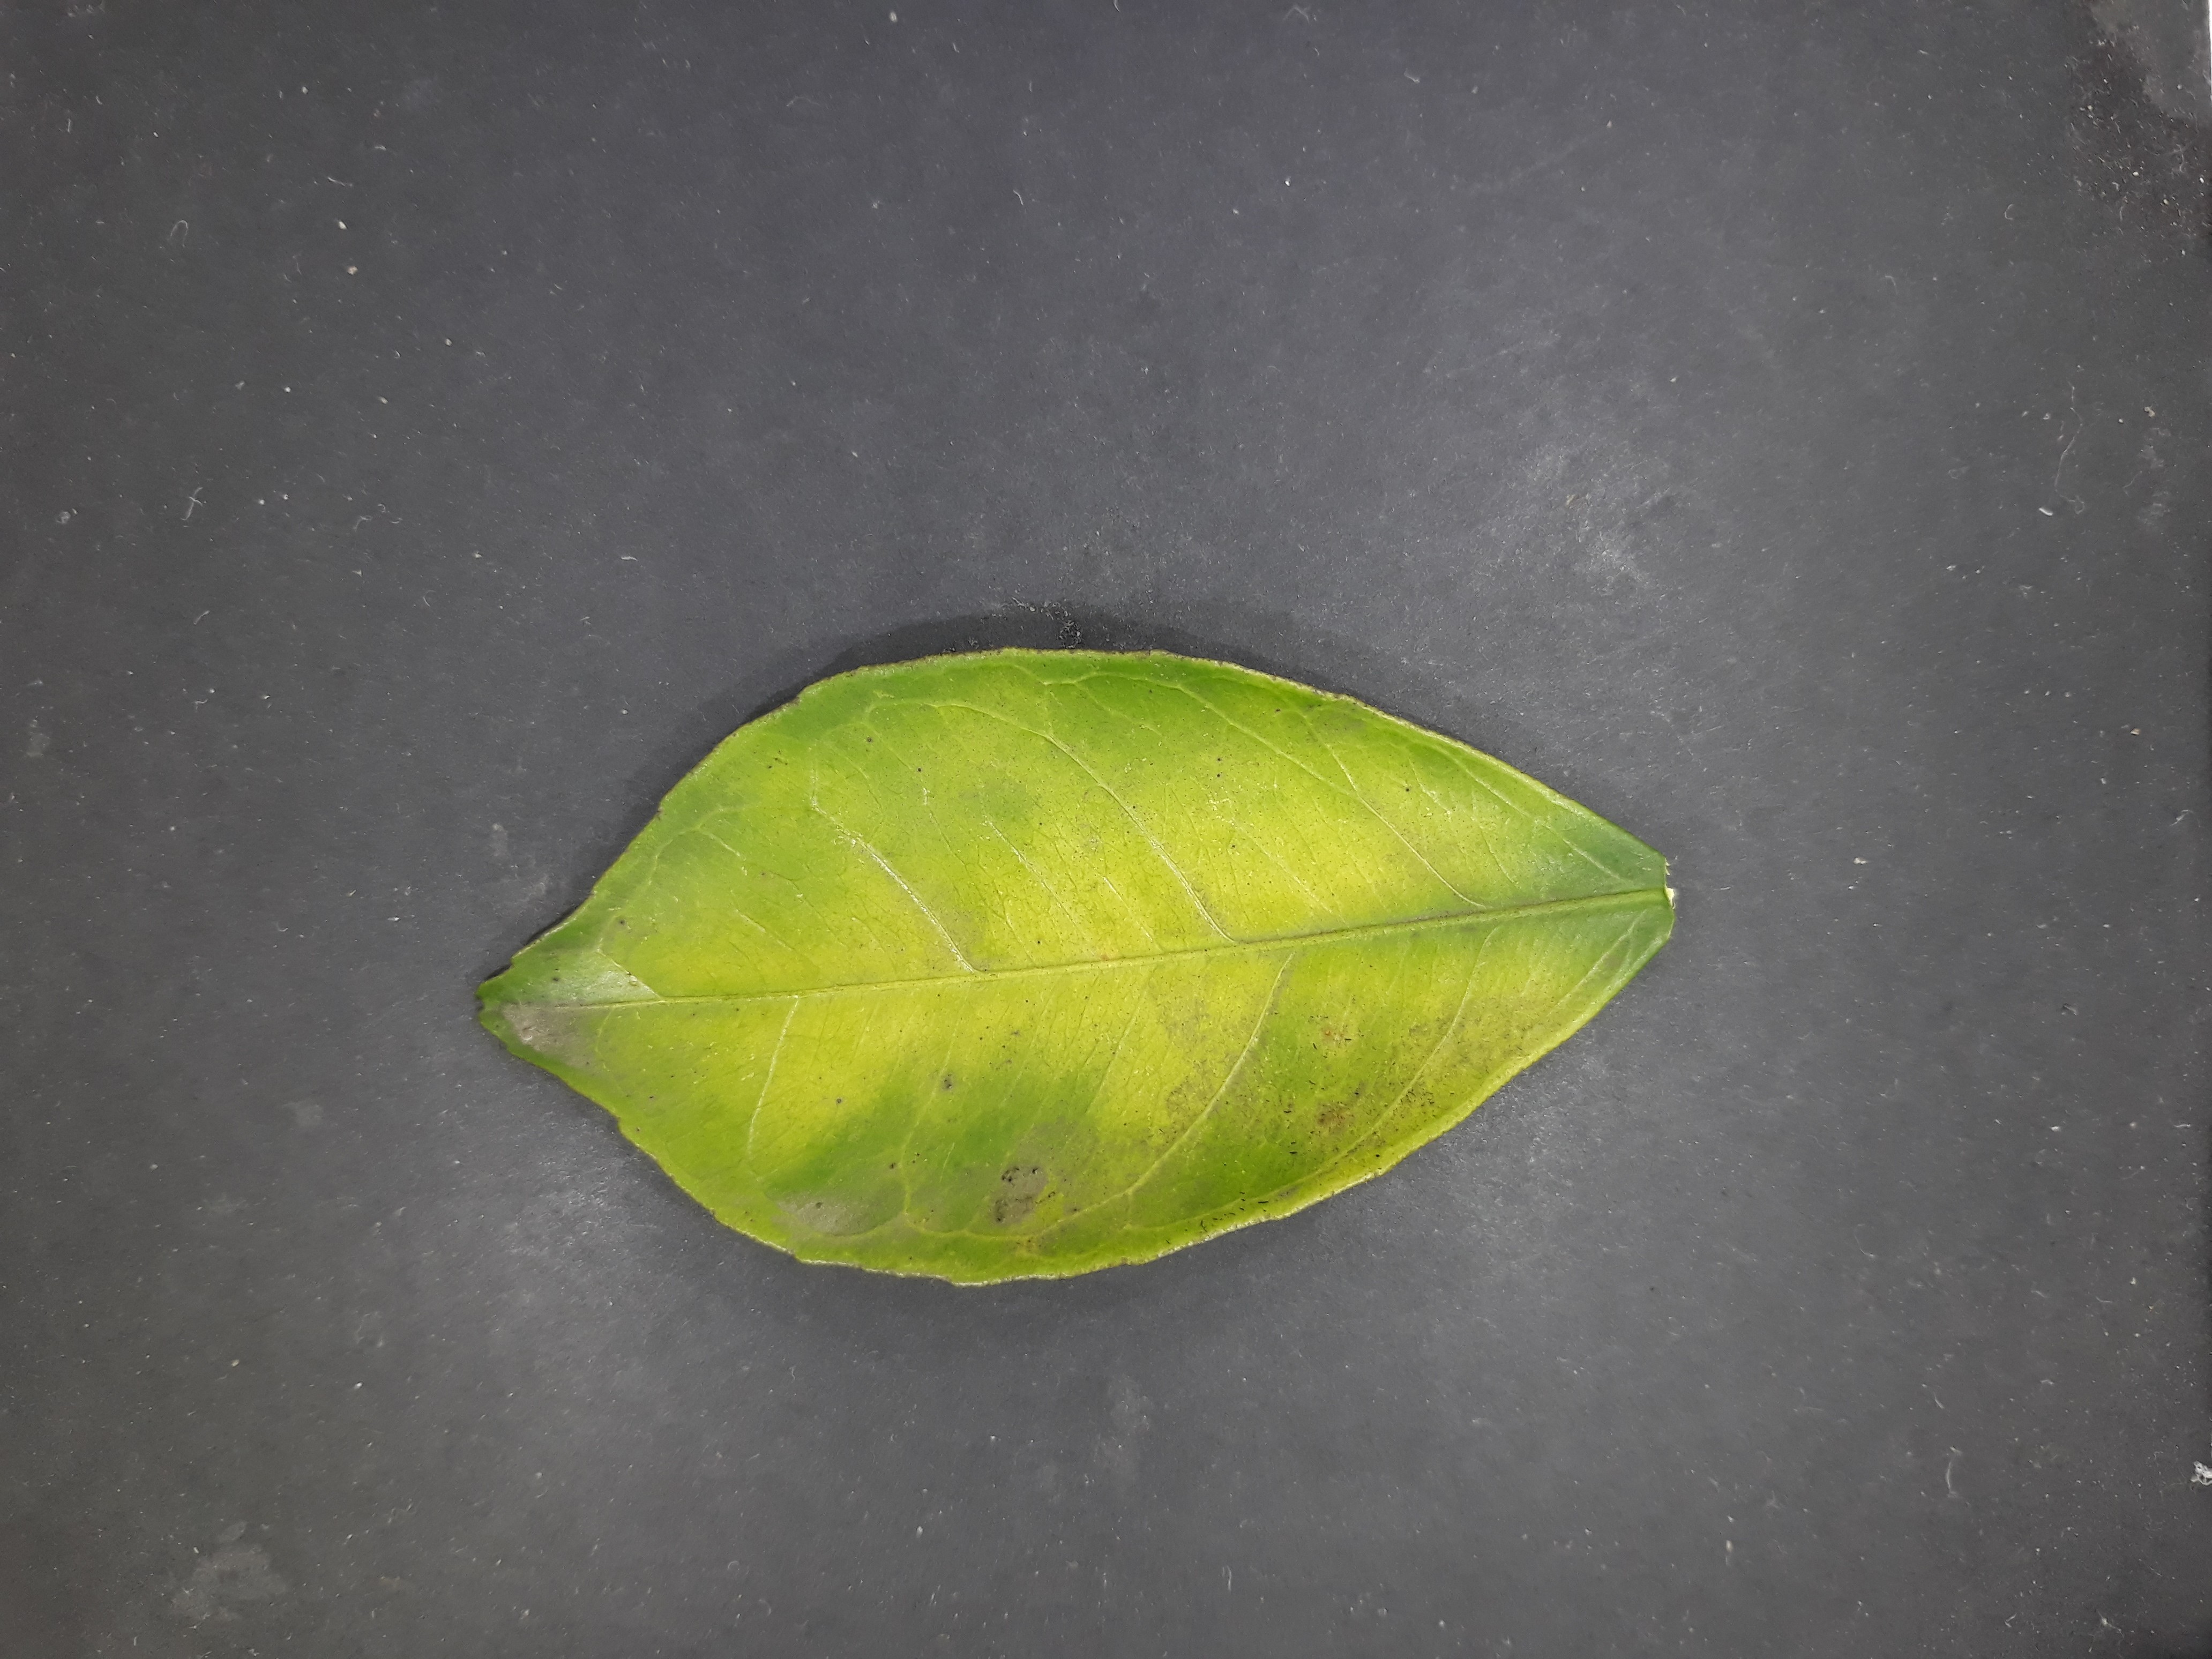
Label: Magnesium deficiency (Mg)